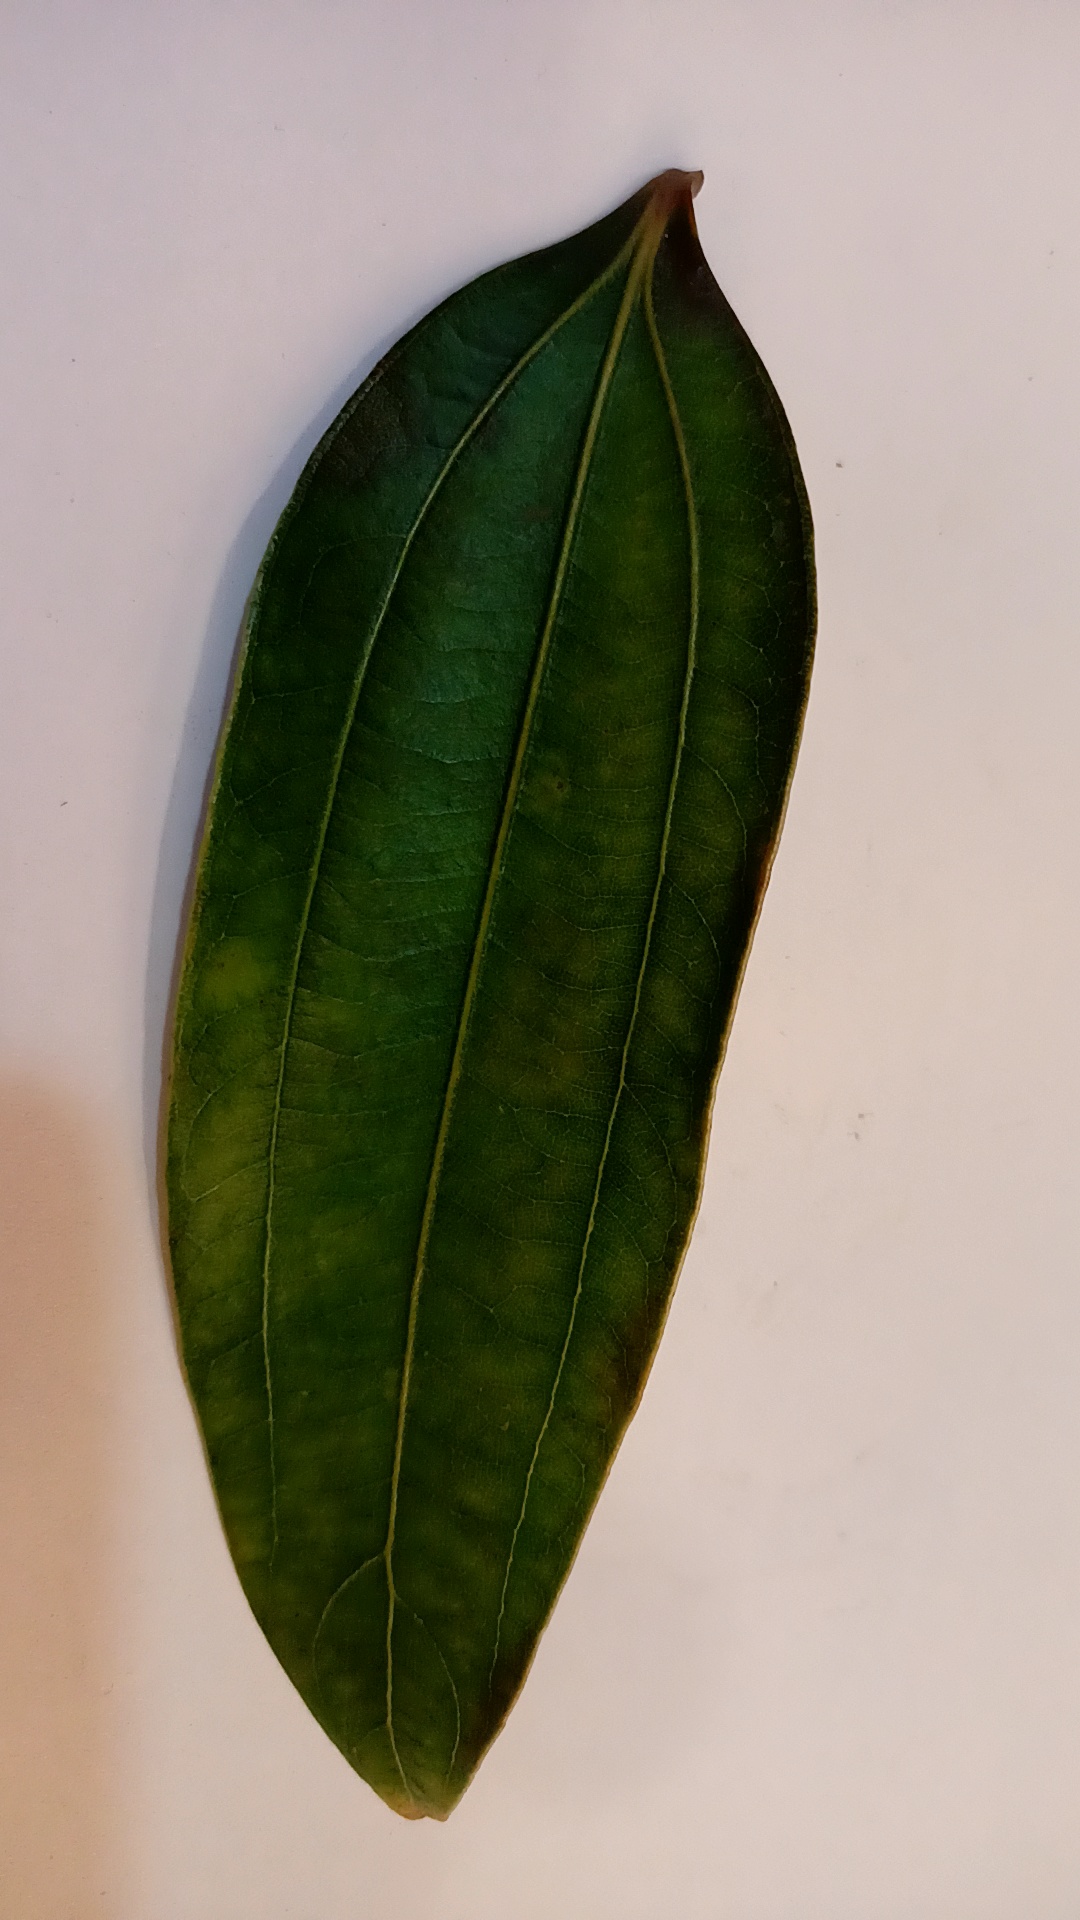
Label: Healthy